Dowhill Castle

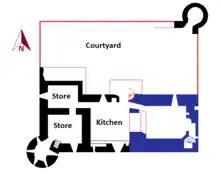

In around 1600 the castle was extended by westwards. A round tower was built on the south-west corner of the extended structure and a short wing survives projecting northwards from the west end of the building that formed part of a fortified barmkin enclosing that side of the structure. At some point a rubble-built tower was constructed on the north-east corner of the barmkin and a pepperbox turret was added to the west wall.